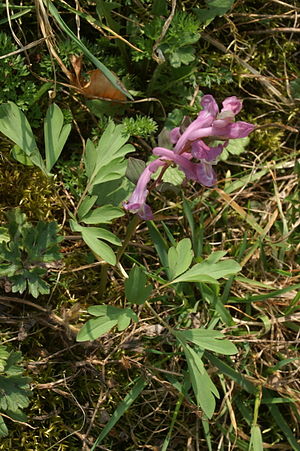
Hulrodet lærkespore / Galleri
Vækstform.
Hulrodet lærkespore er en 10-30 cm høj urt, der vokser på muldbund i skove. Planten har stængelknold, der med tiden bliver hul.